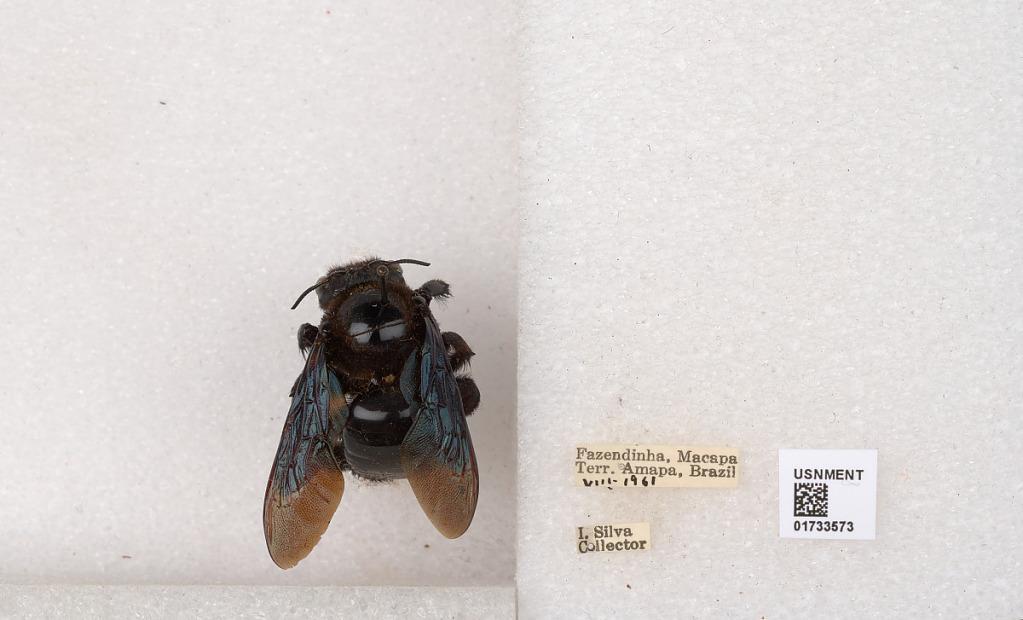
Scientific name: Xylocopa (Neoxylocopa) frontalis (Olivier)
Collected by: Sichel
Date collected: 1961-8-1
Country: Brazil
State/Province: Amapa
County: Macapa
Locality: Fazendinha